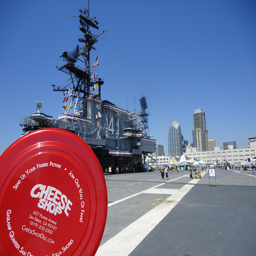
A company advertises its wall of fame by an air craft carrier.
A frisbee on a battle ship runway with the words Cheese Shop.
People walking pass a boat near buildings.
A large ship parked next to shore .
A red Frisbee that says cheese shop on it.